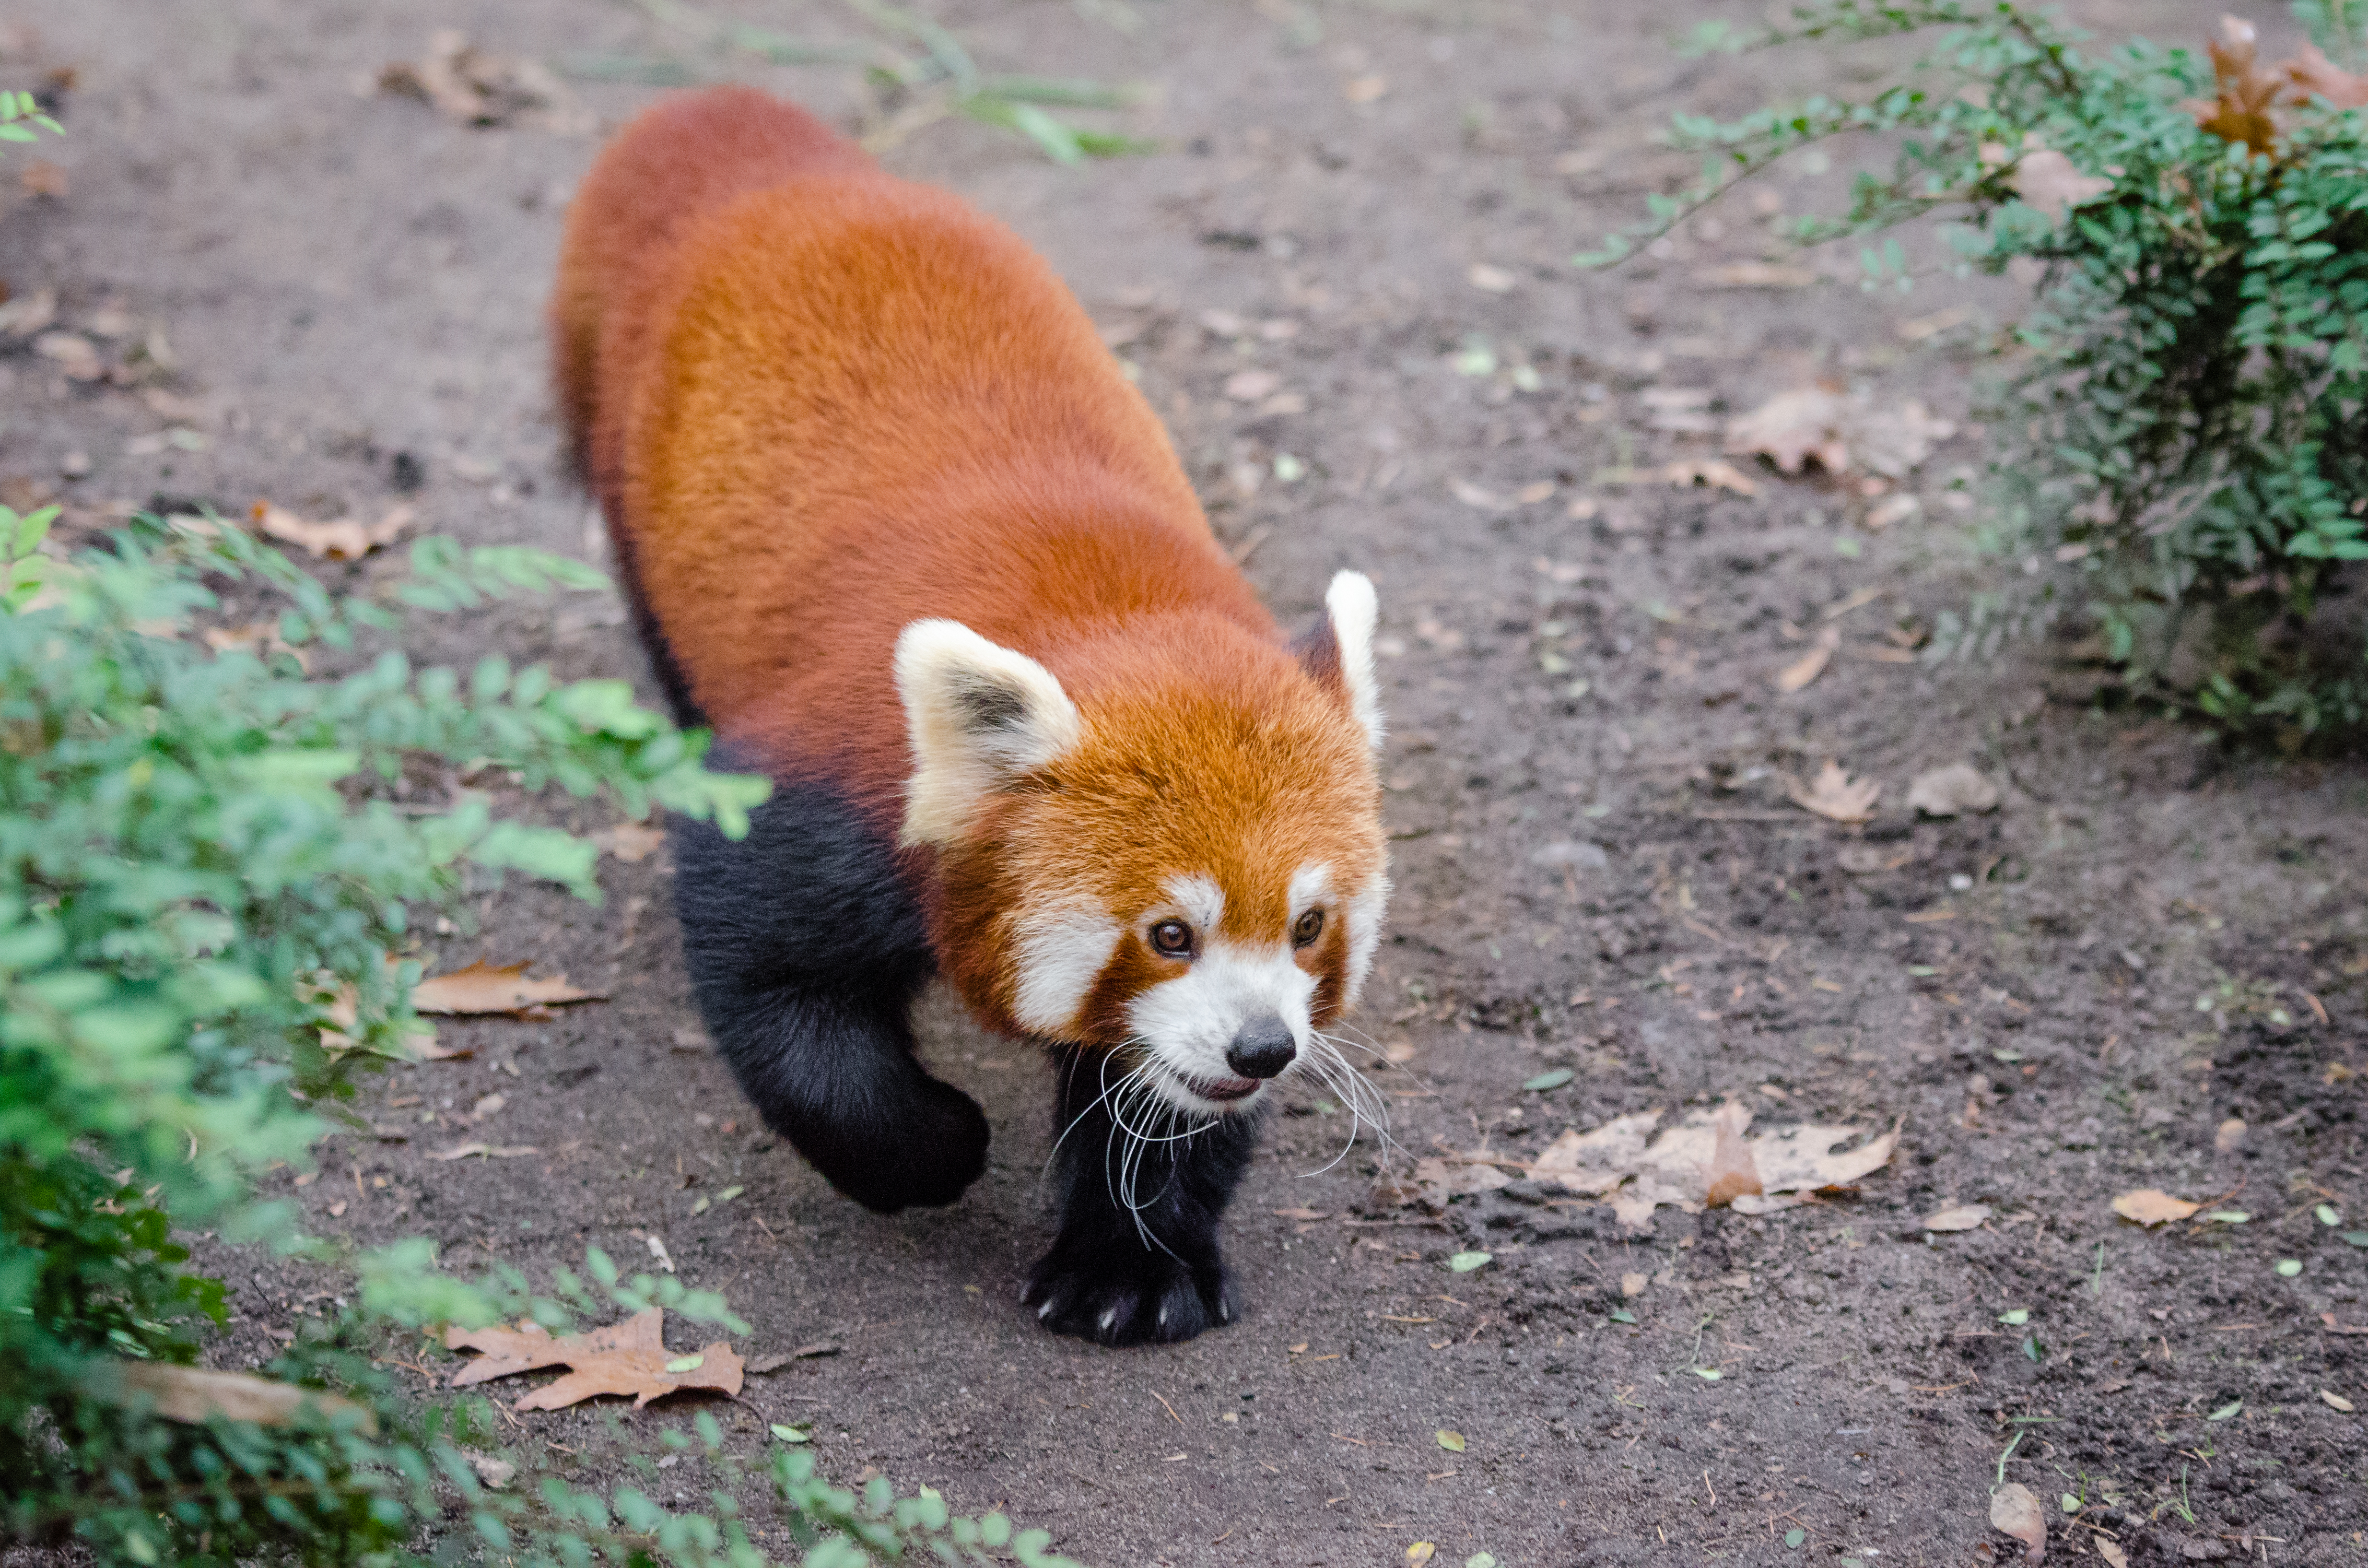
tree, nature, bokeh, blur, field, vintage, sweet, feet, animal, cute, female, wildlife, zoo, fur, orange, young, spring, green, high, red, foot, mammal, nikon, fauna, red panda, panda, 2015, face, nose, paw, tail, animals, ears, endangered, vertebrate, germany, deutschland, frhling, natur, paws, tier, depth, iso, ss, depthoffield, fell, grn, gesicht, baum, adorable, bamboo, d7000, roter, kleiner, niedlich, sues, suess, species, bedrohte, tierart, tierpark, weiblich, jungtier, jung, ohren, schwanz, nase, bedroht, ailurus, fulgens, mozilla, firefox, wochenende, weekend, dog breed group